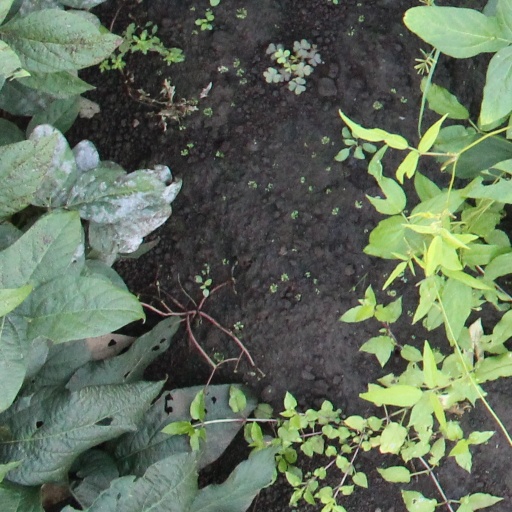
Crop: soybean